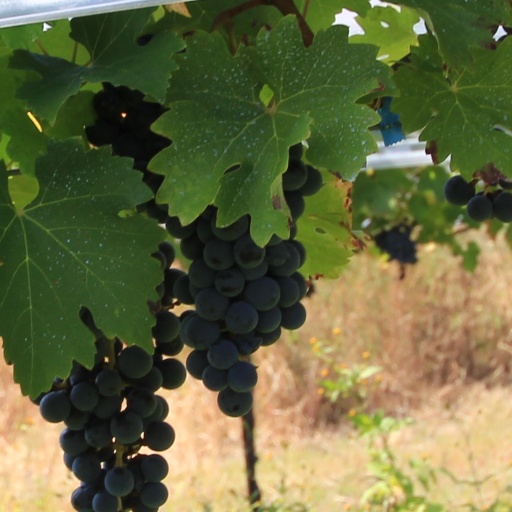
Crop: grape